Cessnock, New South Wales

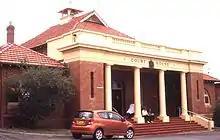
Cessnock Court House, Maitland Road, designed by Government Architect George McRae

Greater Cessnock contains a number of buildings and sites that are on the Register of the National Estate.